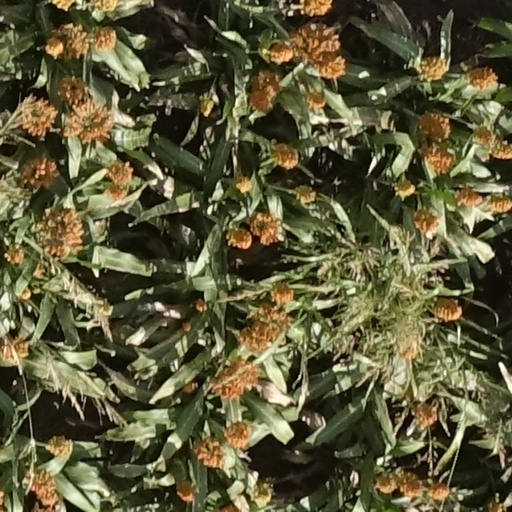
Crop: sorghum